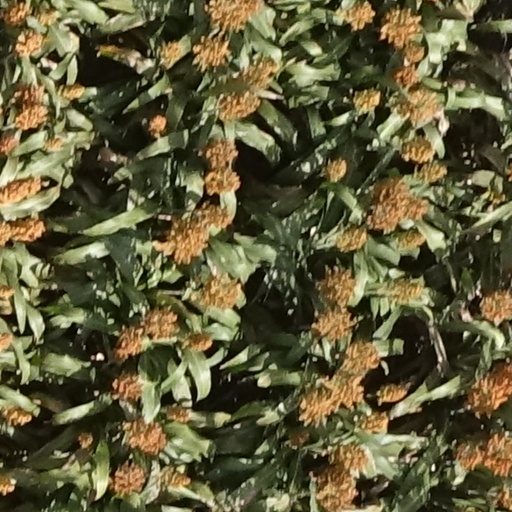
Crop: sorghum